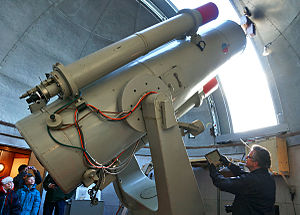
Brorfelde-observatoriet / Schmidt teleskopet
Brorfelde Schmidt Teleskopet fra 1966 var oprindelig forsynet med et filmkamera, og en ingeniør viser her den gamle filmbox, der blev placeret i teleskopets brændpunkt, bag lugen ca. midt på teleskopet
Schmidt Teleskopet fra det tidligere Brorfelde Observatorium anvendes i dag af amatørastronomer fra foreningen Brorfeldes Vennekreds. Teleskopet fra 1966 er forsat placeret i den samme bygning, som det oprindeligt blev placeret. Teleskopet har i dag et spejl med en diameter på 77 cm og er forsynet med et digitalt 2048x2048 pixel CCD-kamera. Oprindelig anvendtes fotografisk film, og nederst til højre viser en ingeniør den tidligere film-box, som dengang blev placeret bag lugen ca. midt på teleskopet (i teleskopets brændpunkt)
Brorfelde Observatorium er et astronomisk observatorium ved Brorfelde syd for Holbæk på Sjælland. Fra indvielsen i 1953 og frem til 1996 var det en gren af Københavns Universitets observatorium. I 2009 blev observatoriet frasolgt, og i 2012 blev det købt af Holbæk Kommune, som i dag driver observatoriet som et opdagelsescenter med fokus på astronomi, geologi, natur og teknik. Observatoriet indeholder i dag stadigvæk tre teleskoper, hvoraf Schmidt-teleskopet er det største professionelle teleskop i Danmark. Universitetets personale er i dag flyttet til Rockefeller Complekset i København.